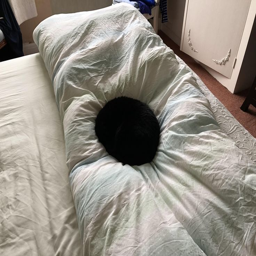
theres a black hole warping space - time in the duvet !